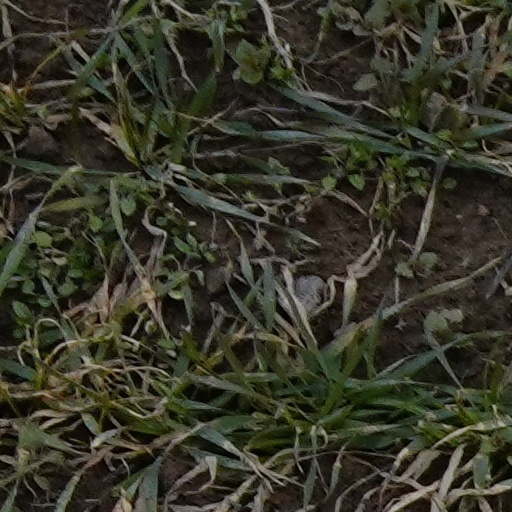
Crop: wheat